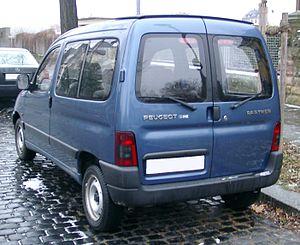
Citroën Berlingo I